Marco Wittmann

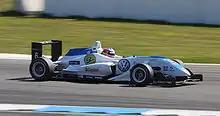
Wittmann competing at the second round of the 2010 Formula 3 Euro Series at Hockenheim.

Wittmann switched to Signature in 2010, remaining in the Euro Series. Following a double podium at the opening round, Wittmann won the first race at Hockenheim and put himself into the title hunt. Though this ended up being his only win of the year, he finished the campaign second overall with a total of ten podiums across 18 races. He also finished third in the Masters of Formula 3 event and took home fourth on his Macau Grand Prix debut. In 2013, the German embarked on his third year in the Euro Series, remaining with Signature. Podiums came often that year, as Wittmann scored 13 in 27 races and took five wins, including victories at the Pau Grand Prix and two triumphs at the Norisring. Despite his successes, Wittmann was comprehensively beaten by the dominant combination of Roberto Merhi and the Prema Powerteam, once again finishing second overall. During the same year he also finished second at the Masters of F3 and scored the pole position for the Macau Grand Prix, though he would only manage to finish third after falling down to fifth due to the slipstream his rivals received following a safety car restart.